Rail replacement bus service

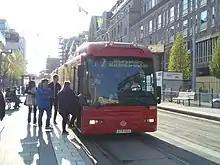
A bus running on Spårväg City tram line 7

Substitute bus transport is governed by the Road Traffic Act (111/1994 Coll.), which allows the operator of a national, regional, tram, trolleybus or special line to operate substitute transport for up to 90 days in the case of interrupted or temporarily-restricted traffic on the line without the requirement to apply for a bus line license and have approval of the line's schedule. The law also mandates vehicles used for substitute transport to be marked as such.